Shimojima Station (Matsumoto, Nagano)

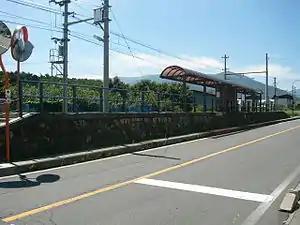
Shimojima Station in September 2006

is a railway station in the city of Matsumoto, Nagano, Japan. It is operated by the private railway operating company Alpico Kōtsū.